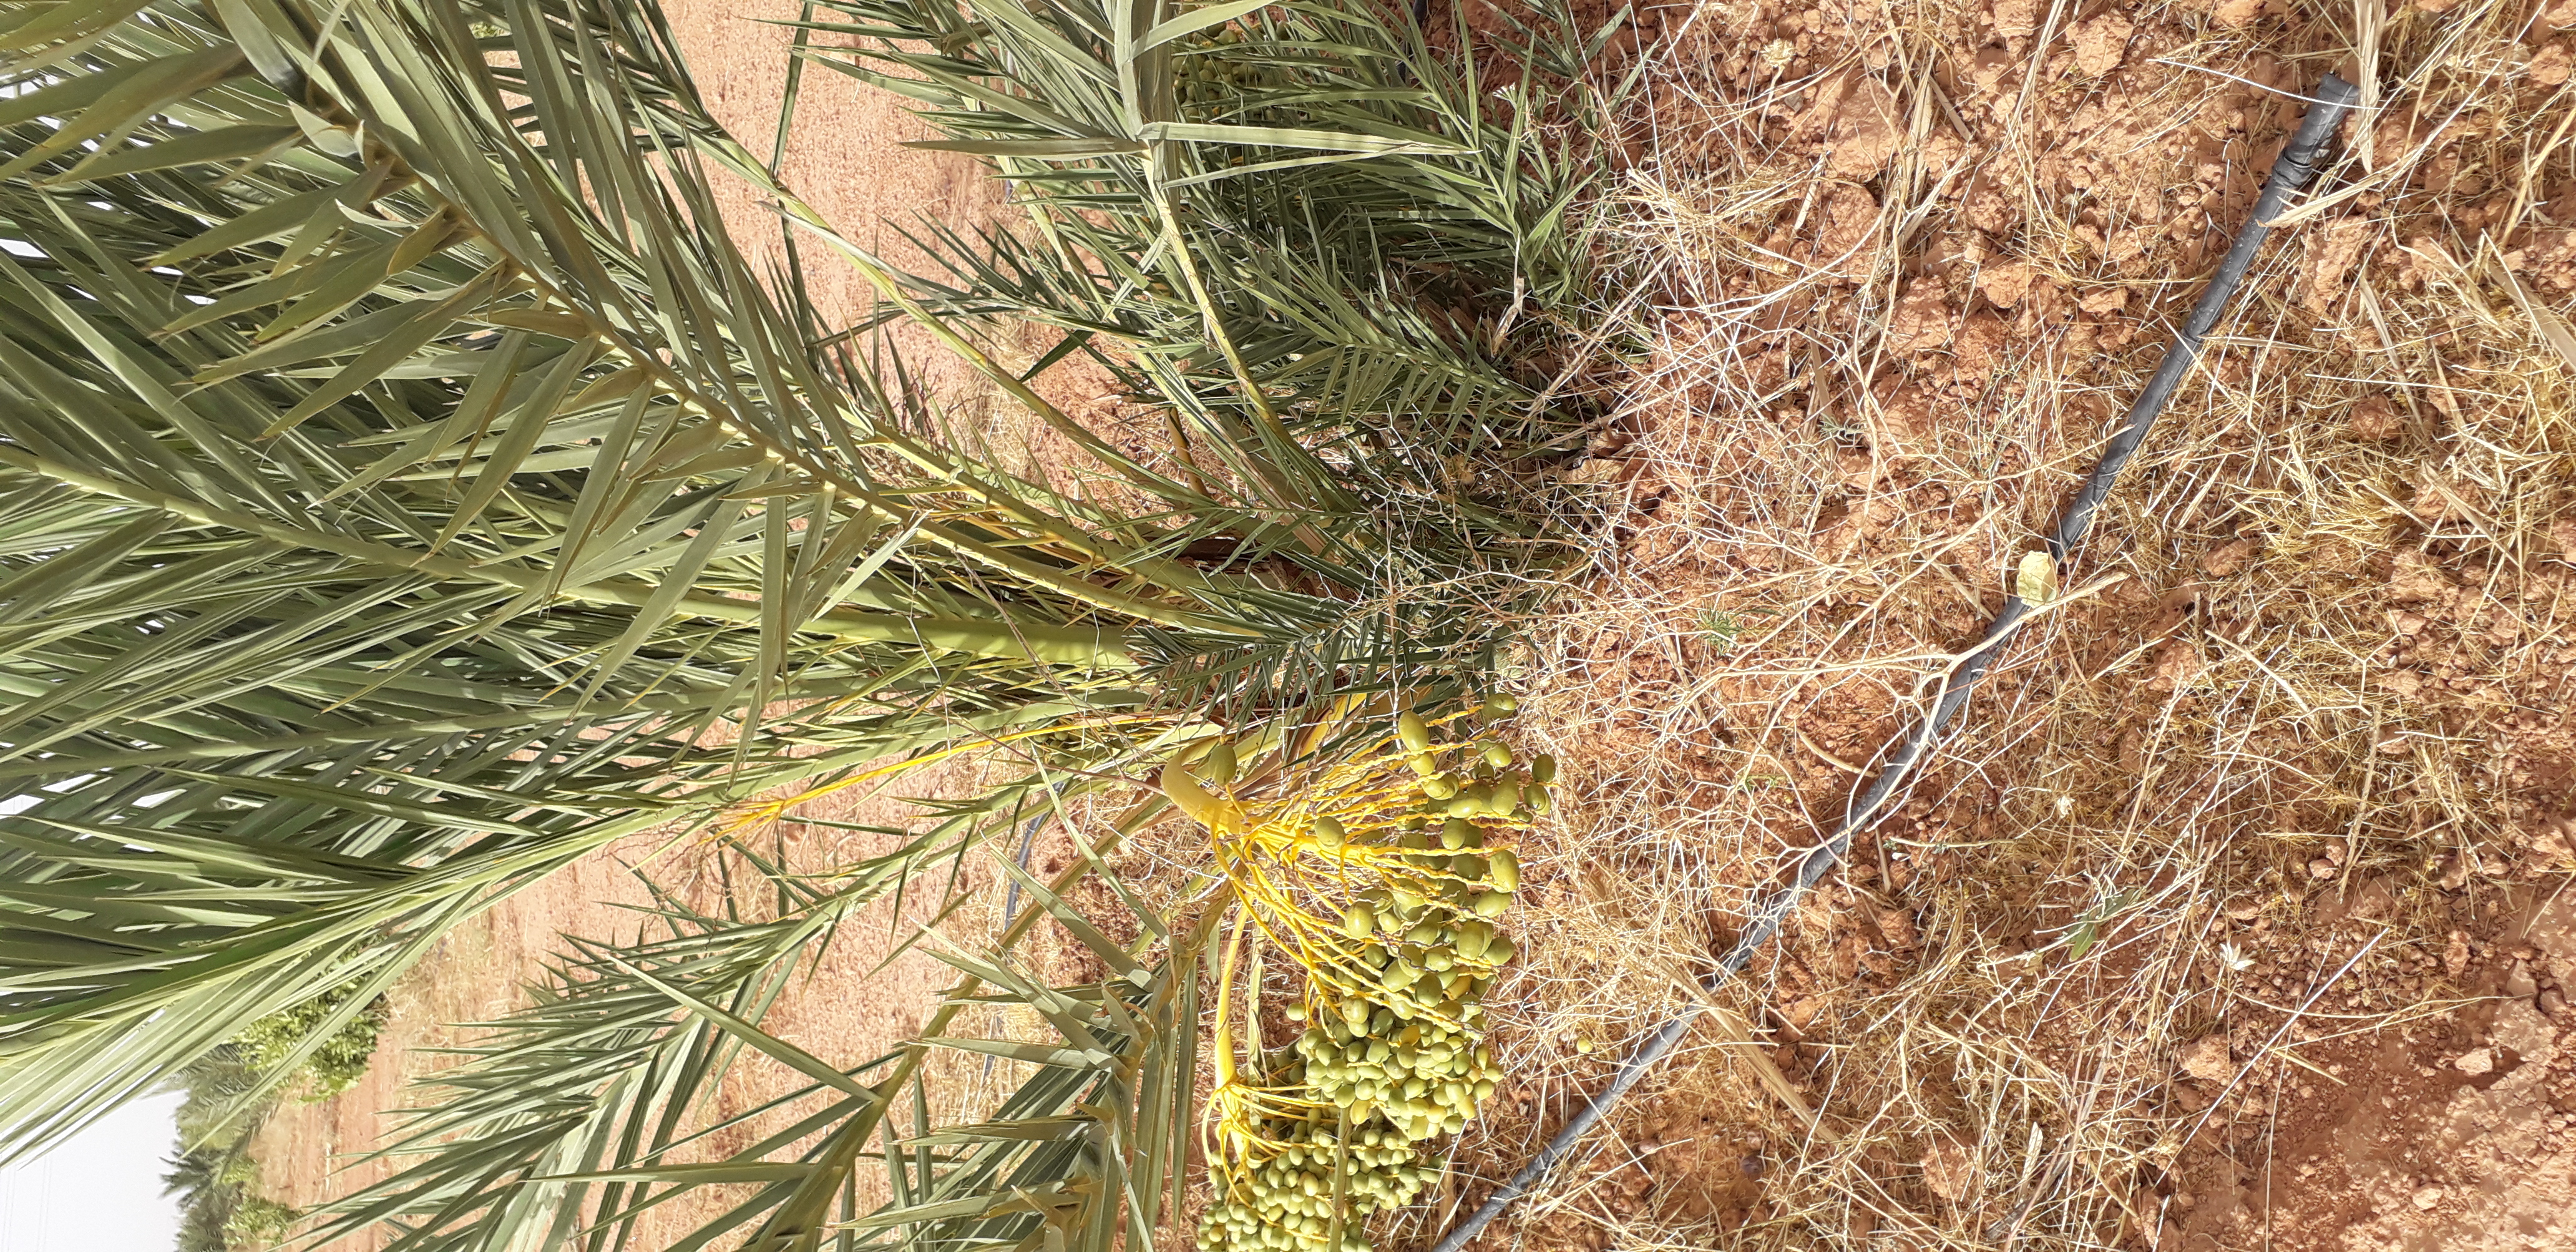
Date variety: kholt